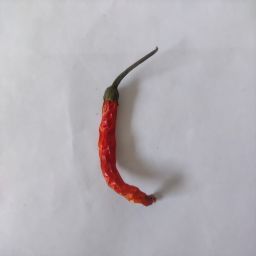
Crop: Chile Pepper
Quality: Dried